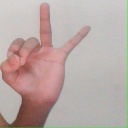
अक्षर: ण